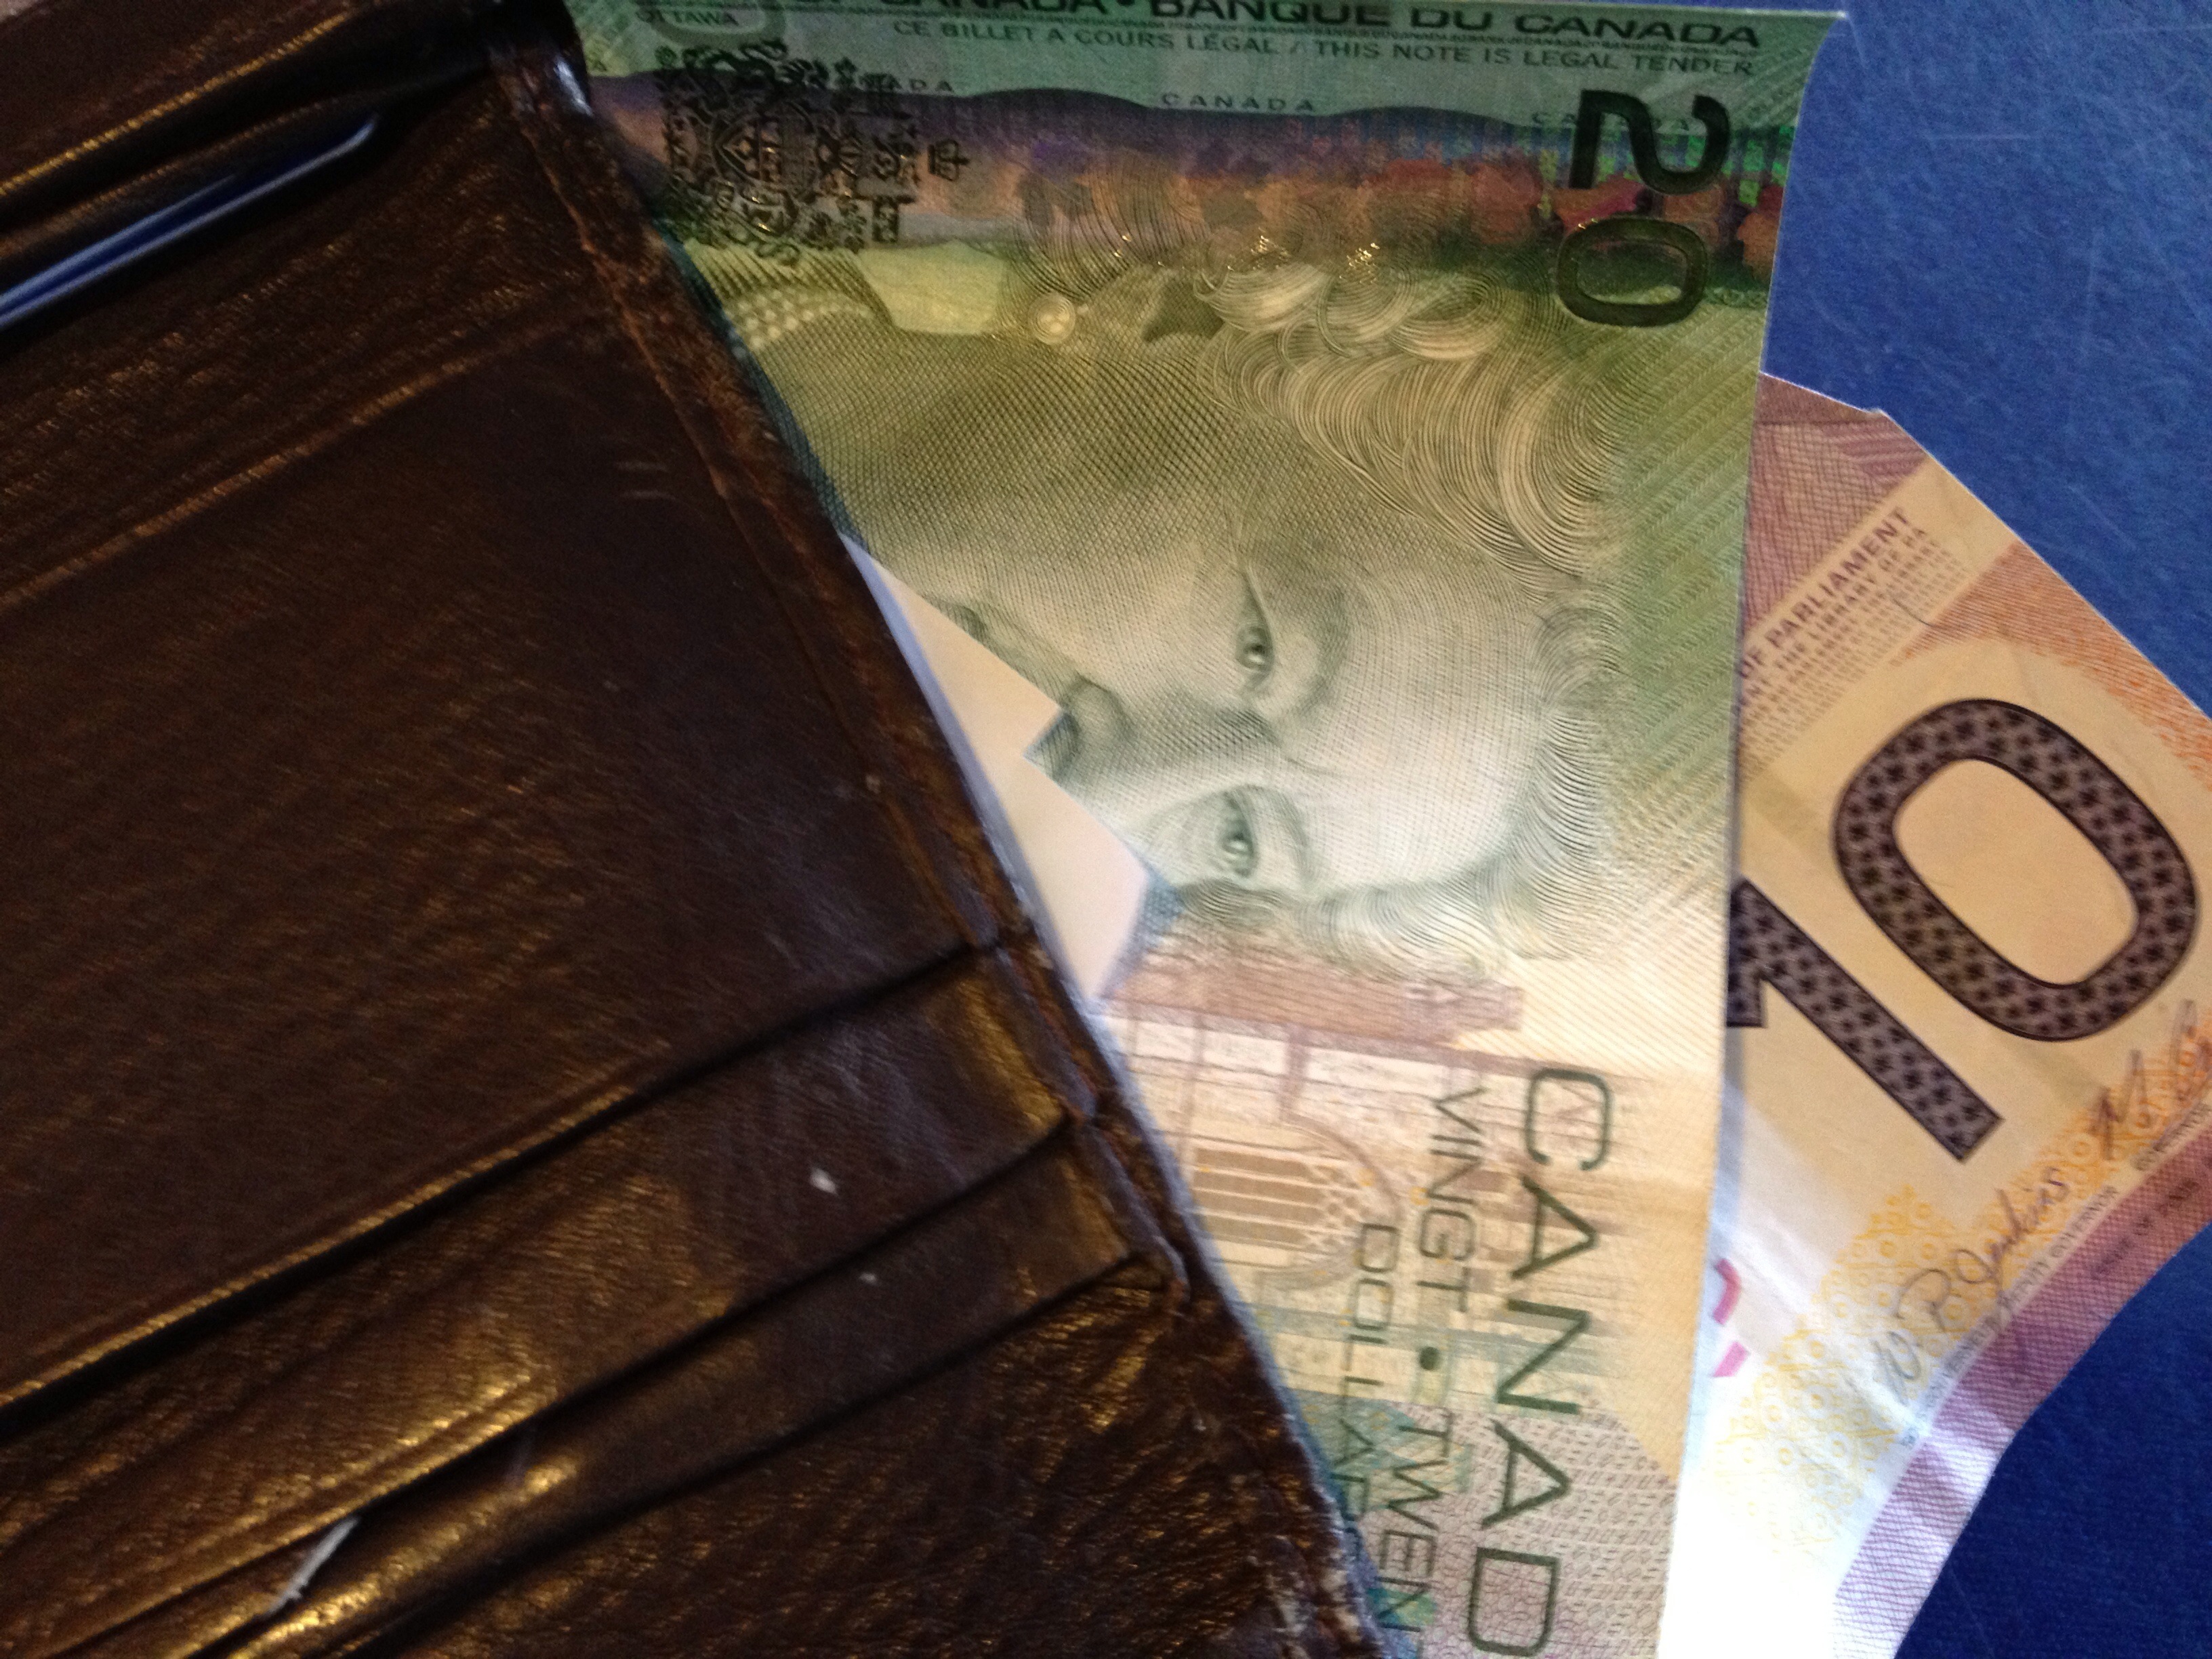
money, material, cash, currency, dailycreate, tdc300